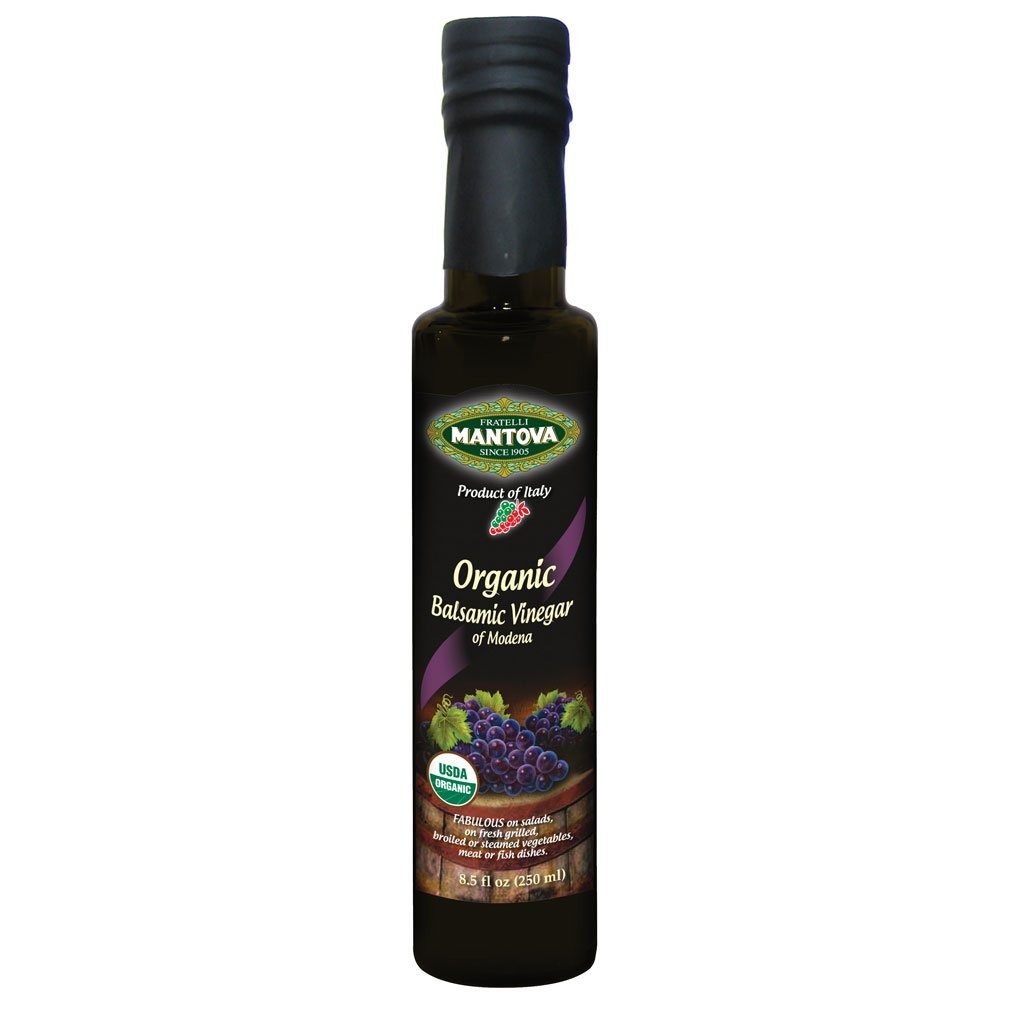
Item Name: Mantova Organic Balsamic Vinegar of Modena, Perfect for Salad Dressing, Pasta Salad, Ice Cream and Cocktails, 8.5oz
Bullet Point 1: Mantova Organic Balsamic Vinegar of Modena, is certified USDA Organic and imported from Modena, Italy, home to the finest quality balsamic vinegar
Bullet Point 2: Full-bodied texture, rich color with an acidity level of 6%; Traditional balsamic vinegar flavor, tart with an underlying sweetness
Bullet Point 3: Reasonably priced for everyday use, compare taste and cooking quality to much more expensive balsamic vinegar
Bullet Point 4: Make ordinary dishes extraordinary; Salad dressing, marinade, vinaigrette; Drizzle over cheese, fruit, vegetables, meat, tofu, pizza, brownies or ice cream
Value: 8.5
Unit: Fl Oz

Price: 2.8